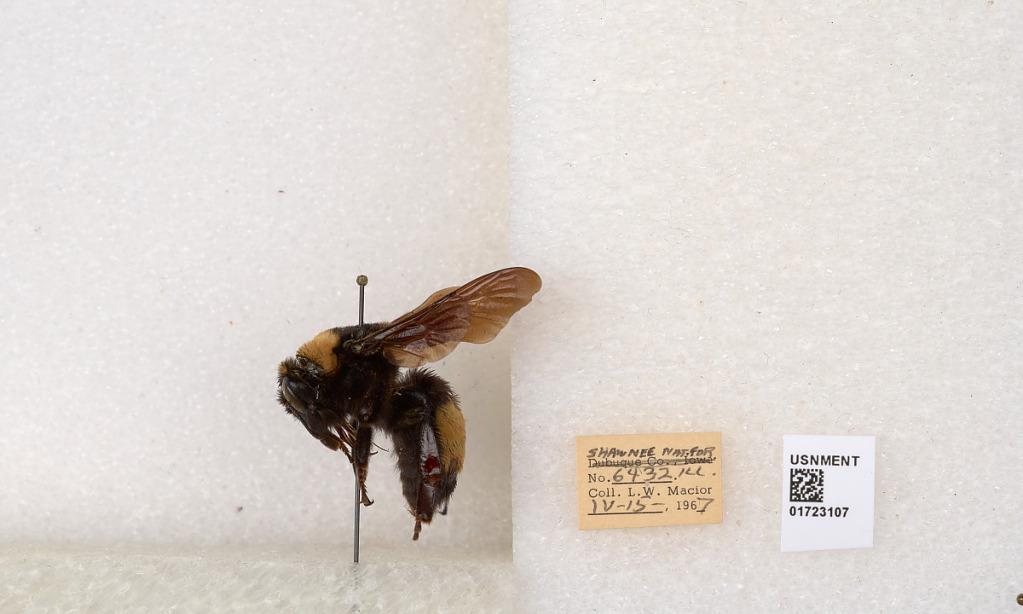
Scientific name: Bombus (Bombus) nevadensis auricormus
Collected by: L. Macior
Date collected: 1967-4-15
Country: United States
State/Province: Illinois
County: Johnson
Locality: Shawnee National Forest
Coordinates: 37.5114, -88.8011